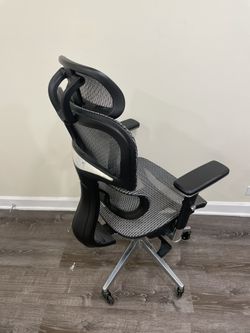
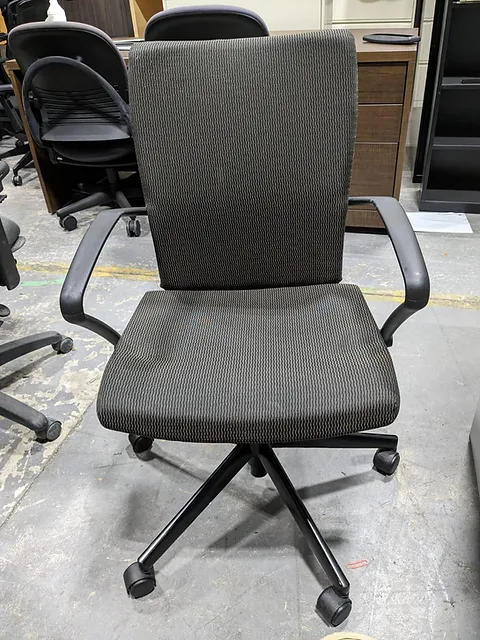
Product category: items_chair
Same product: no